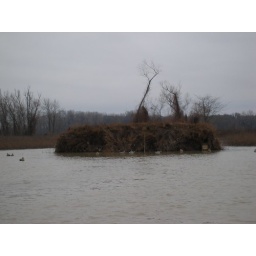
A duck blind in Tennessee, hunted out of by Fowler's Point guide services.